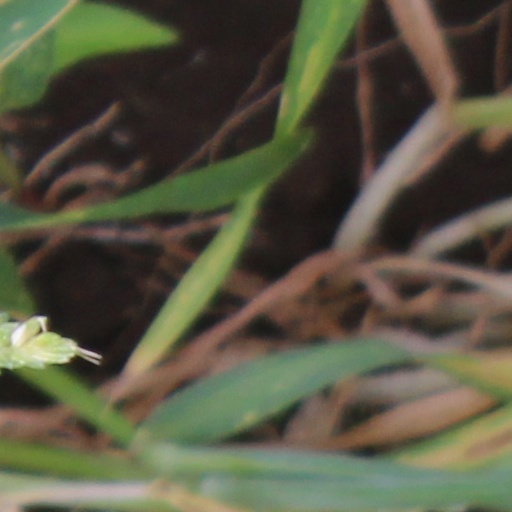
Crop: wheat